Nissan Bluebird

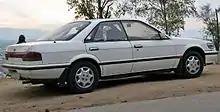
A 1989 Hardtop, with different bodywork behind the A-pillar

Australian models came with the CA20E SOHC 2.0l EFI and KA24E SOHC 2.4l EFI motors. Sadly for Nissan Australia, Project Matilda was not the success it had hoped, even with a twin built for Ford Australia called the Corsair, which was even less successful. This led to the collapse of Nissan’s Australian manufacturing operations in the early 1990s. Most of the early Bluebirds of this generation sold in New Zealand were again assembled locally from CKD kits, as had been the case with almost all NZ-bound cars since the first generation in the early 1960s. The Japanese-made, NZ-assembled cars were replaced by Australian made U12 sedans at 'facelift' time though the Kiwi-built U11 wagon, a body variant not made in Australia, carried on. NZ trim levels included SGS and ZX; like rival Toyota Australia, Nissan Australia, which ceased local manufacturing in 1994, was willing to build uniquely specified and badged models for its trans-Tasman customer.